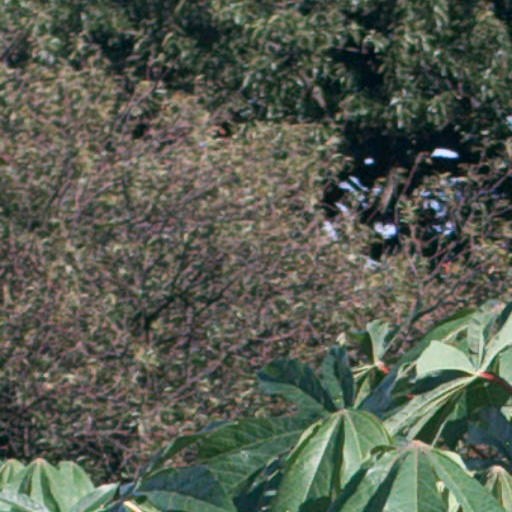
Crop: cassava